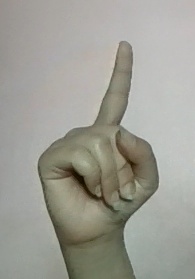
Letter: bb